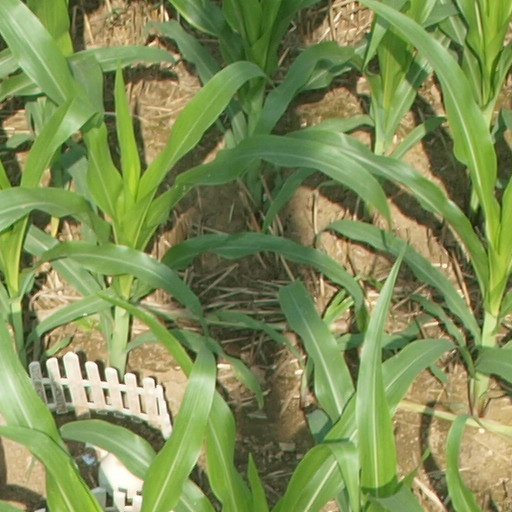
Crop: maize; corn